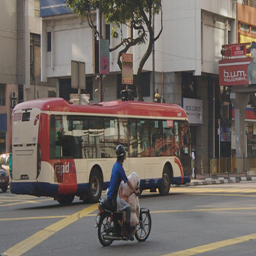
A red and white bus driving down a street.
A motorcycle and a bus driving down the street.
a person riding a motorcycle with a bus across the street
A person on a motorcycle riding down a street.
A bus and a motorcycle cross a downtown intersection.